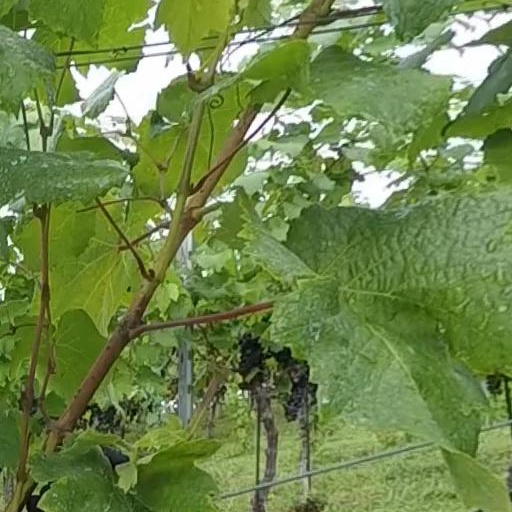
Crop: grape